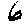
Label: 6